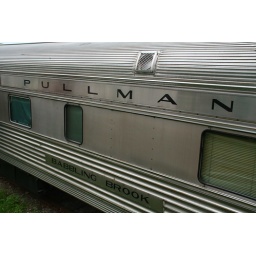
An old Pullman car near the river in Ann Arbor.